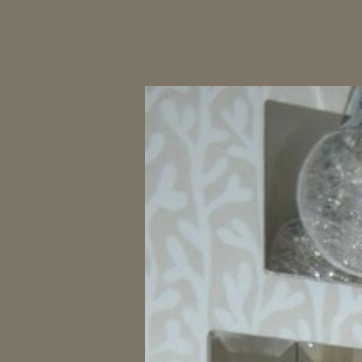
Material: wallpaper